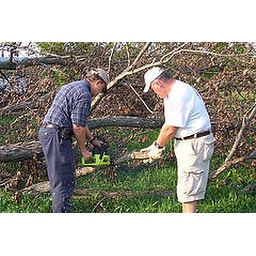
Charlie and John tackle the huge maple tree that fell in the field behind ETS